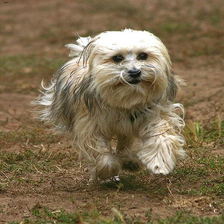
Species: dog
Breed: havanese